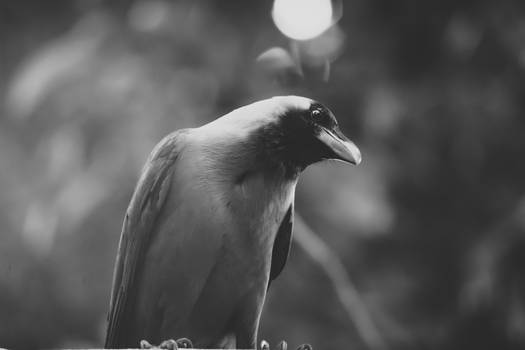
Label: No Watermark